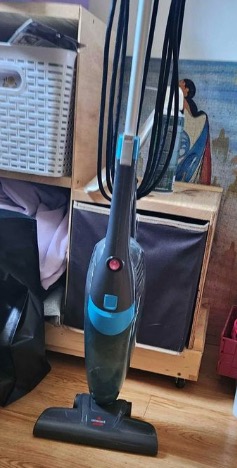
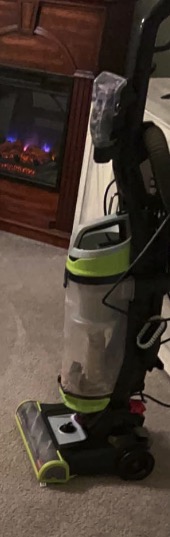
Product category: items_vacuum
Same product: no